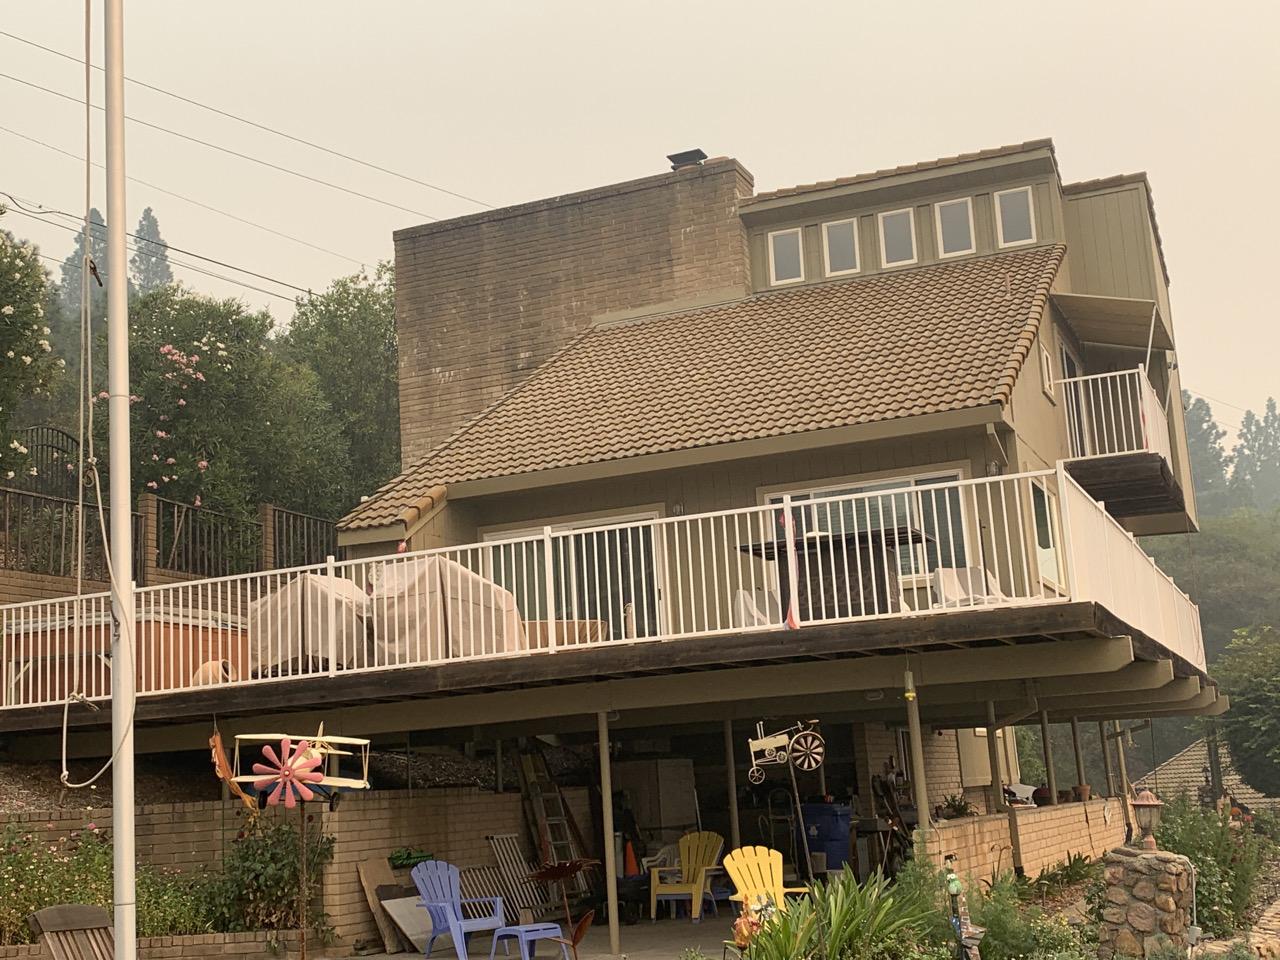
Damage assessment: no_damage